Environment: lab
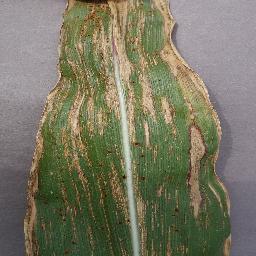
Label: gray_leaf_spot